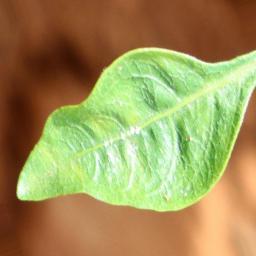
Label: healthy